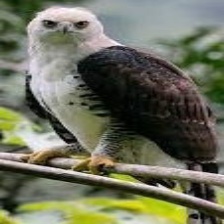
Species: ORNATE HAWK EAGLE
Scientific name: SPIZAETUS ORNATUS